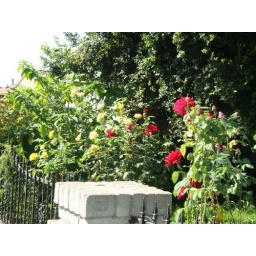
Lynwood, California. Walking home from school and past through a street and my eyes were caught by this beautiful roses.